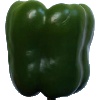
Label: green_pepper